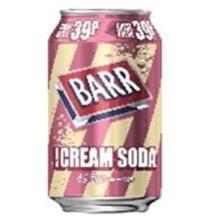
Label: cans